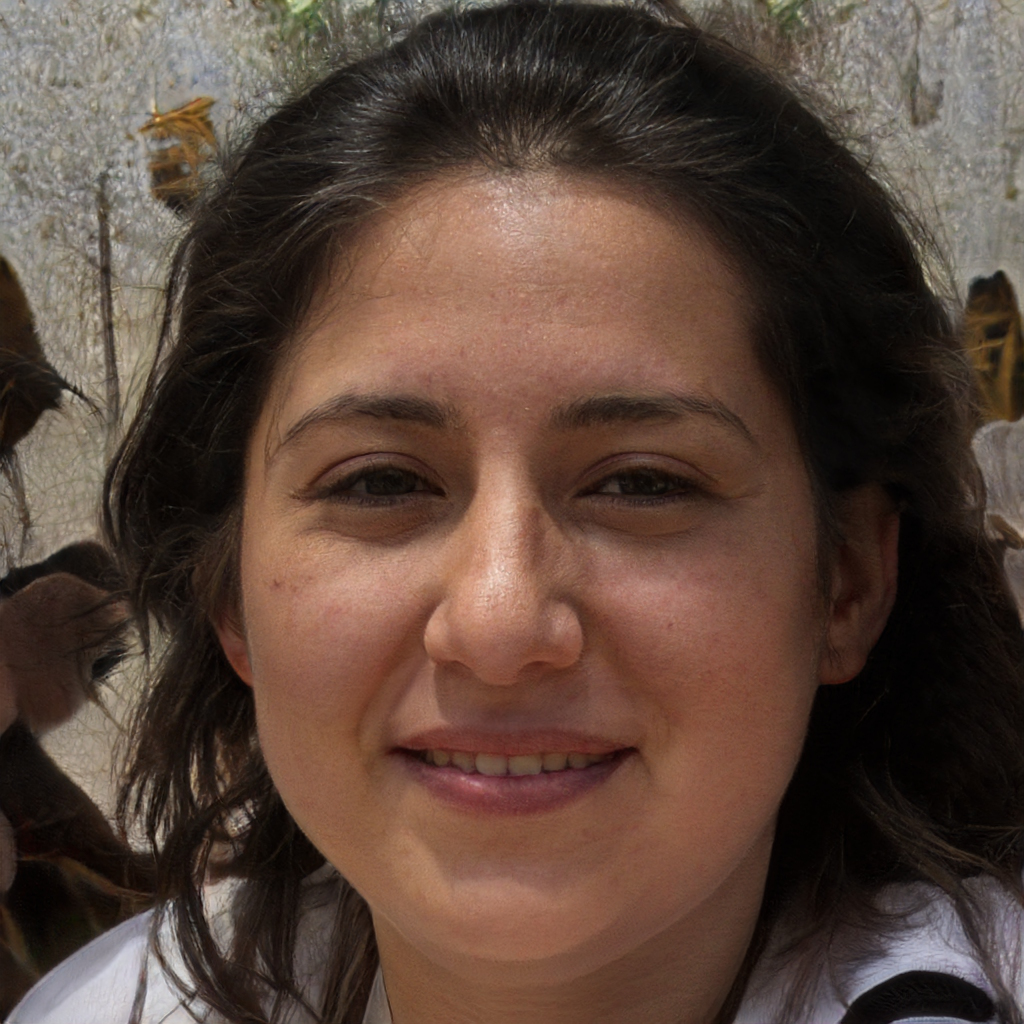
Gender: Female